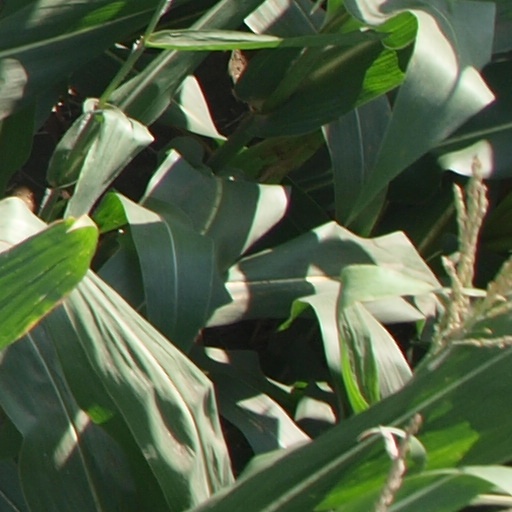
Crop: maize; corn